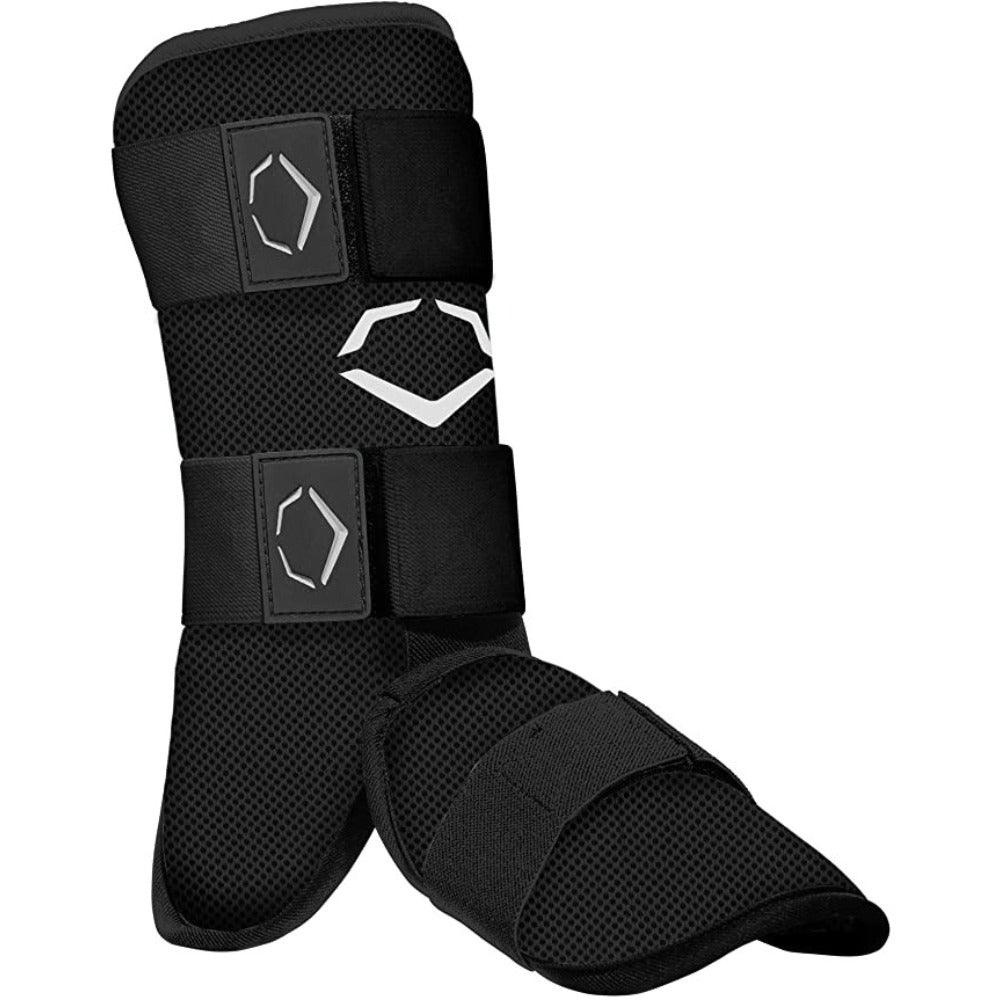
SRZ-1 Batters Leg Guard Junior
Brand: EvoShield
Category: Sporting Goods > Athletics > Baseball & Softball > Baseball & Softball Protective Gear > Baseball & Softball Leg Guards